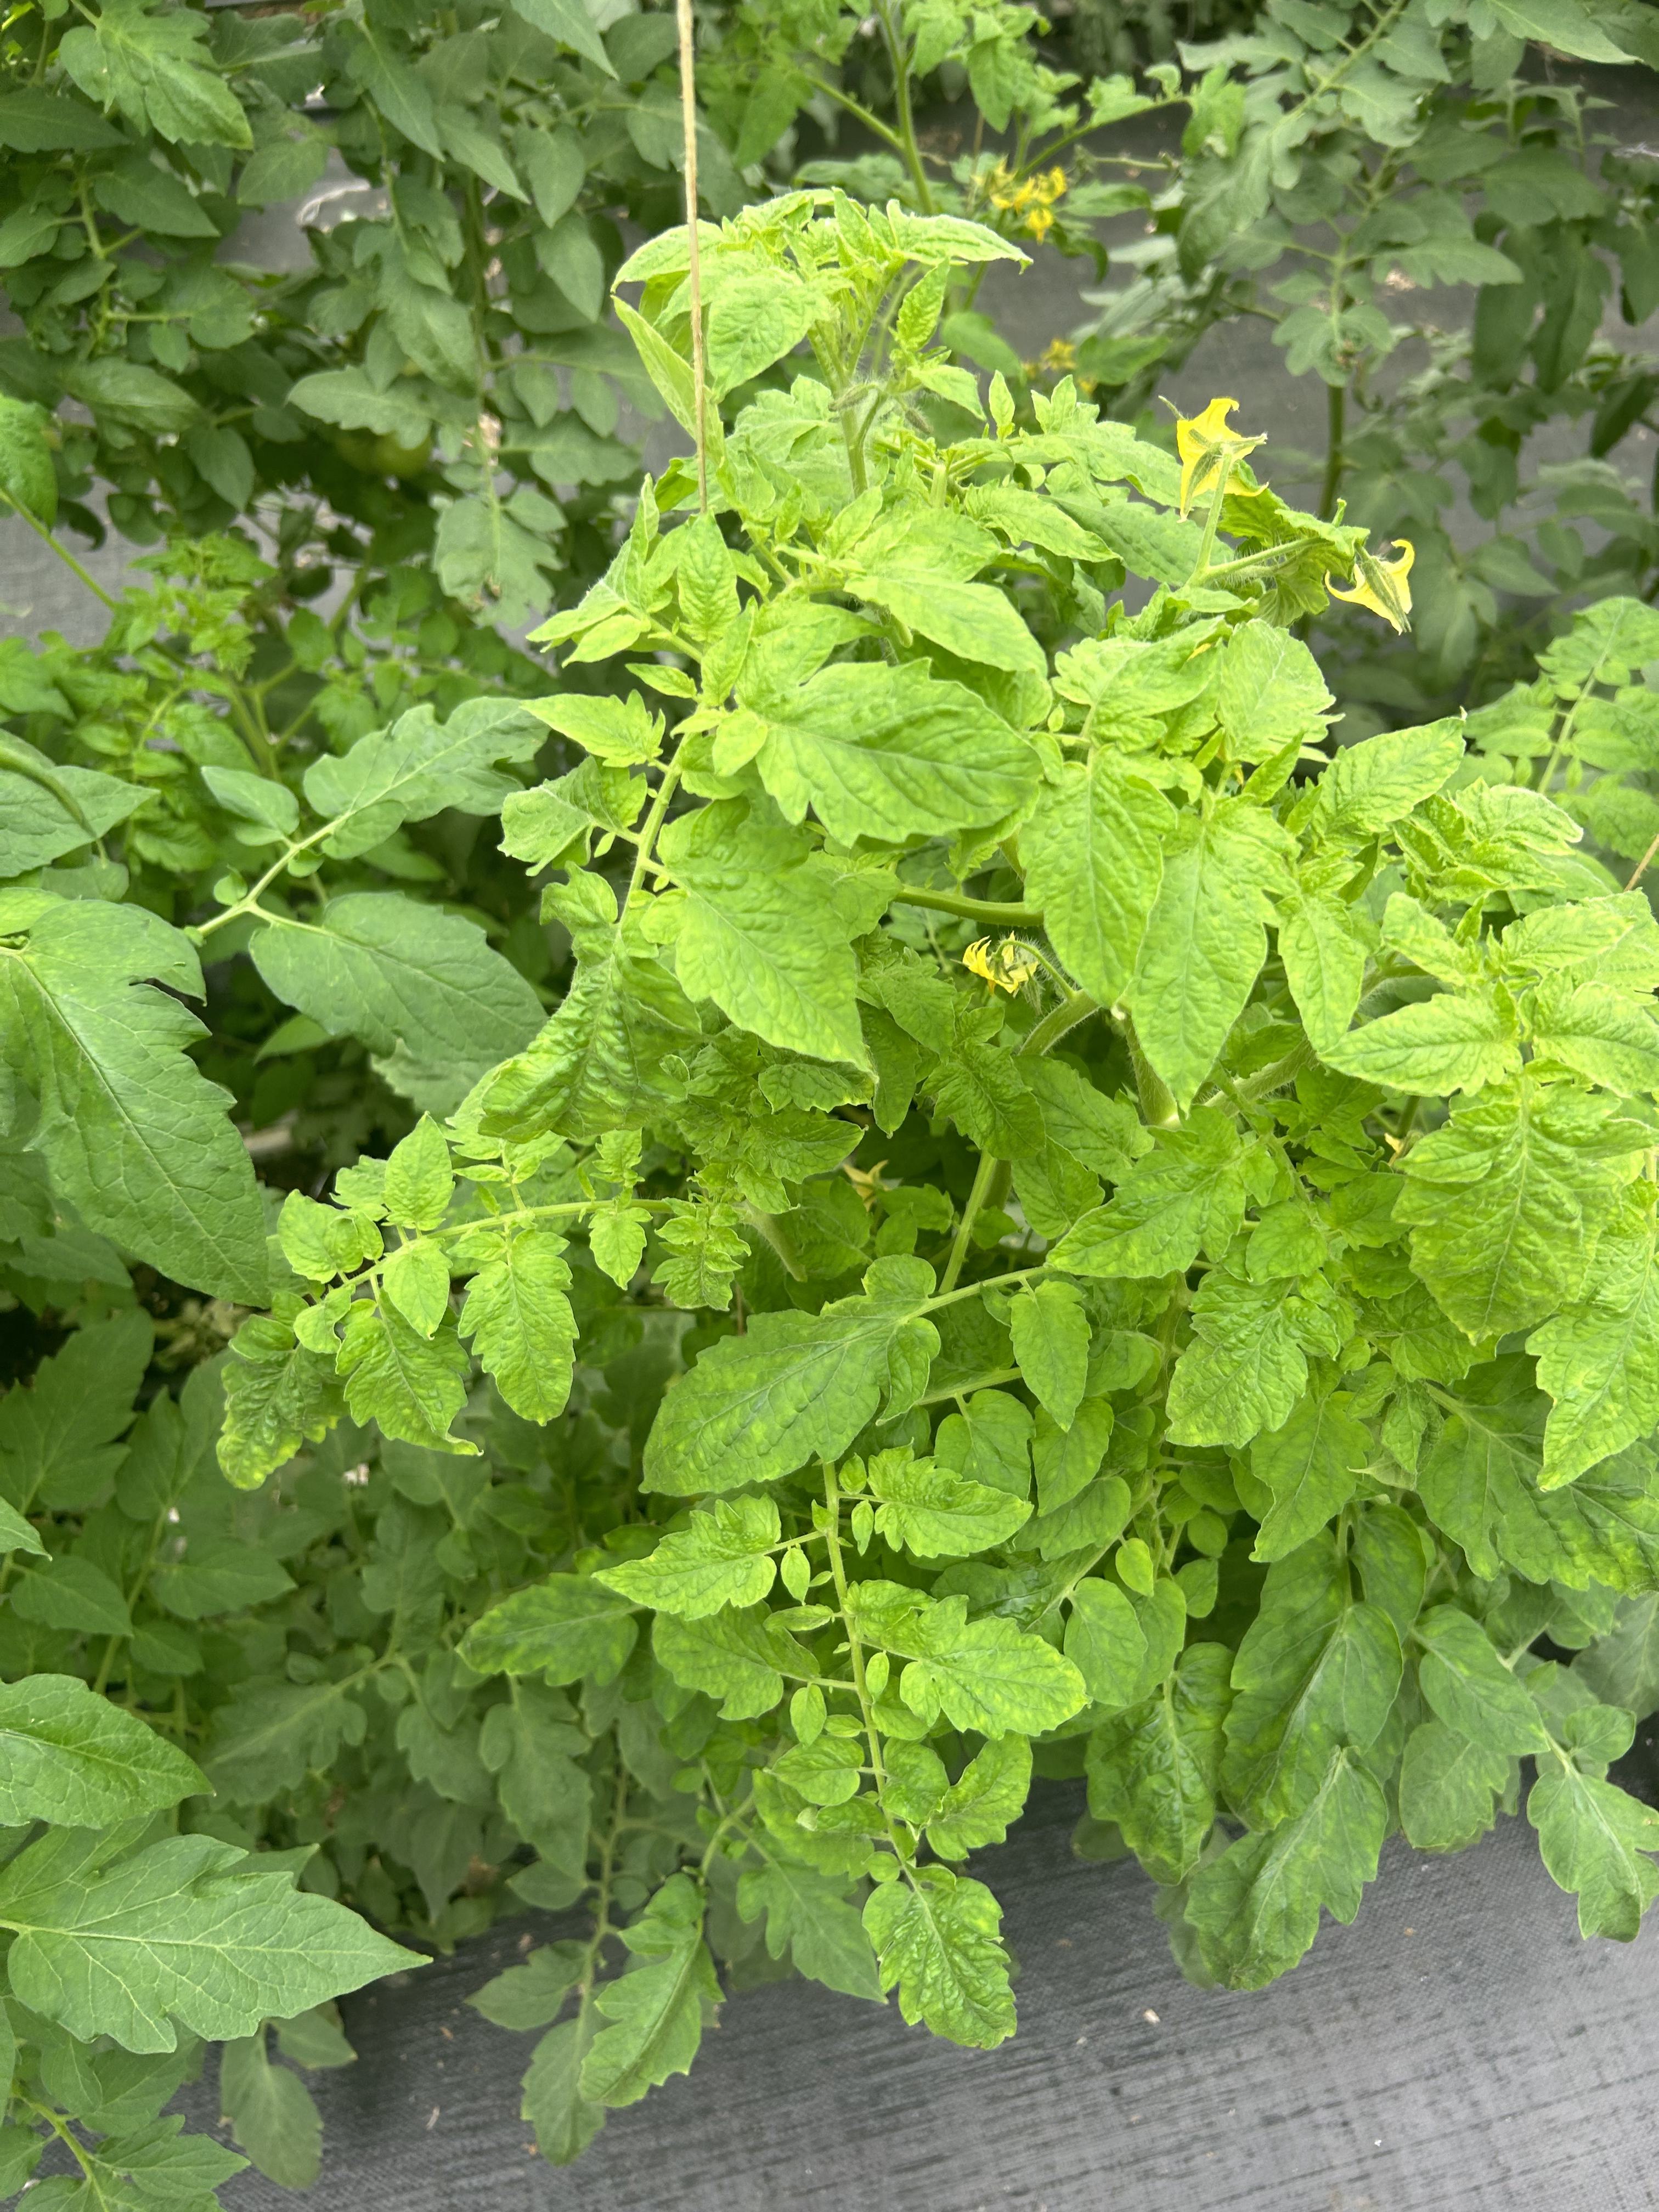
Disease: Viral